Hyacinthe Rigaud

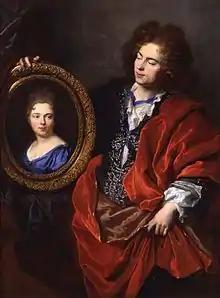
Portrait of Jean-Baptiste de Montginot (1688)

He was one of the most important portrait painters during the reign of King Louis XIV. His instinct for impressive poses and grand presentations precisely suited the tastes of the royal personages, ambassadors, clerics, courtiers, and financiers who sat for him. Rigaud owes his celebrity to the faithful support he received from the four generations of Bourbons whose portraits he painted; namely King Louis XIV, next his son Louis, Grand Dauphin, then the King's grandson (the Grand Dauphin's son) Louis, Duke of Burgundy (also called the Petit Dauphin), and finally the Grand Dauphin's grandson (the Petit Dauphin's son), who became the next king—Louis XV, who succeeded his great-grandfather Louis XIV in 1715. He garnered the core of his clientele among the richest circles as well as among the bourgeois, financiers, nobles, industrialists and government ministers, also courting all the major ambassadors of his time and several European monarchs. His œuvre reads as a near-complete portrait gallery of the chief movers in France from 1680 to 1740. Some of that œuvre (albeit a minority) also includes those of more humble origins – Rigaud's friends, fellow artists or simple businessmen.